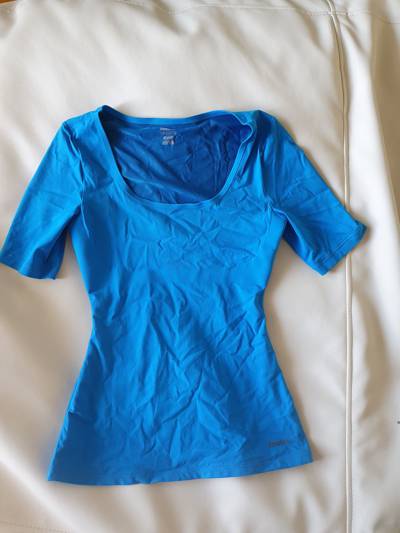
Waste category: clothes